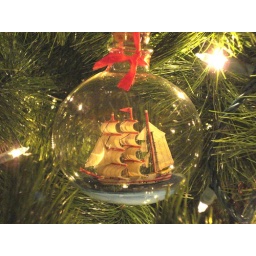
ship in a ball